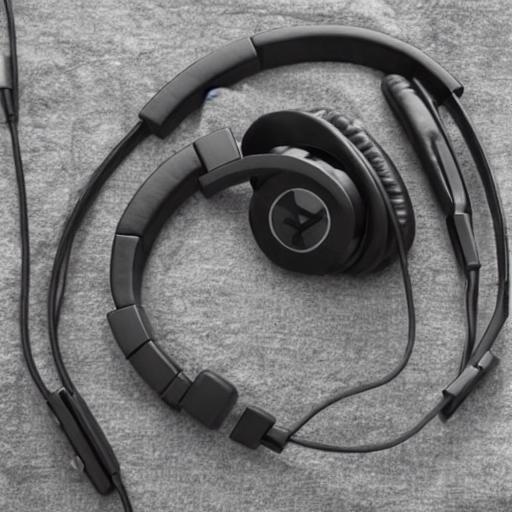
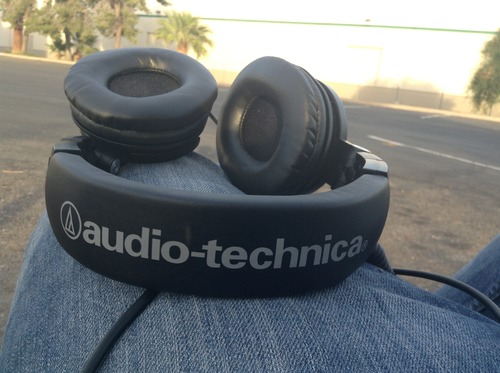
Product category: headphones
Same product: no